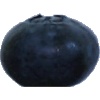
Label: Blueberry 1